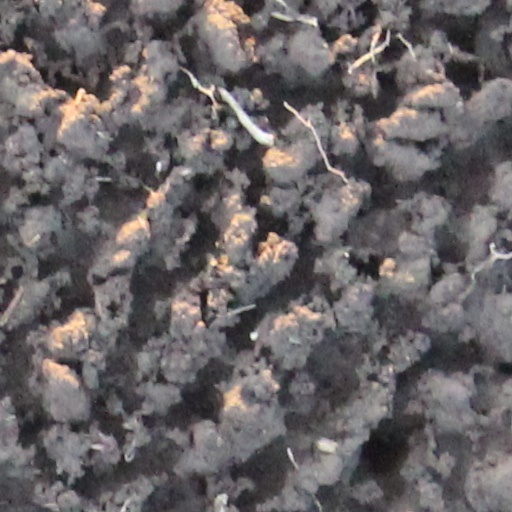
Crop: wheat